Shotgun Messiah

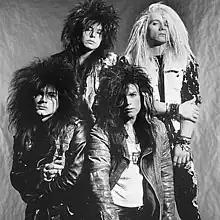
The "Shotgun Messiah" album lineup. Clockwise from top left: Zinny J. Zan, Tim Sköld, Harry Cody and Stixx Galore.

Shotgun Messiah was a Swedish glam metal band from Skövde. The band was formed in 1985 by guitarist Harry Cody and bassist Tim Sköld, with singer Zinny J. Zan and drummer Stixx Galore taking part in their most commercially successful lineup. The band released three studio albums, "Shotgun Messiah", "Second Coming" and "Violent New Breed", with Cody and Sköld being the only constant members of the band. Shotgun Messiah disbanded in 1993.